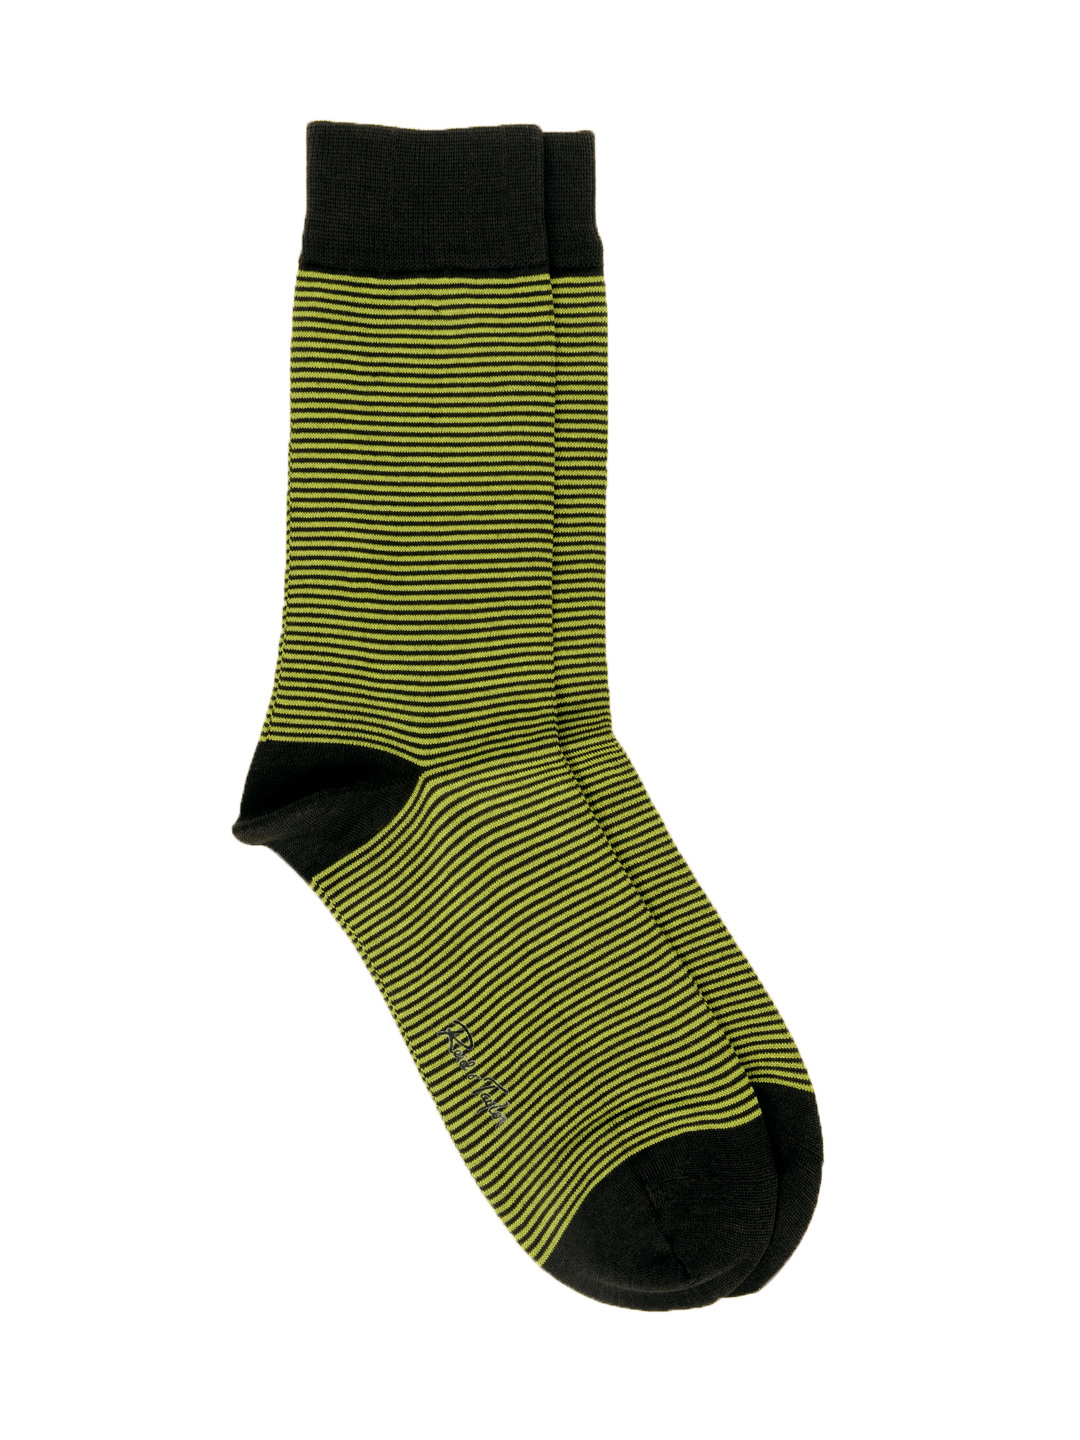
Reid & Taylor Men Green Socks
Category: Accessories / Socks / Socks
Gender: Men
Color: Green
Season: Summer 2016
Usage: Casual